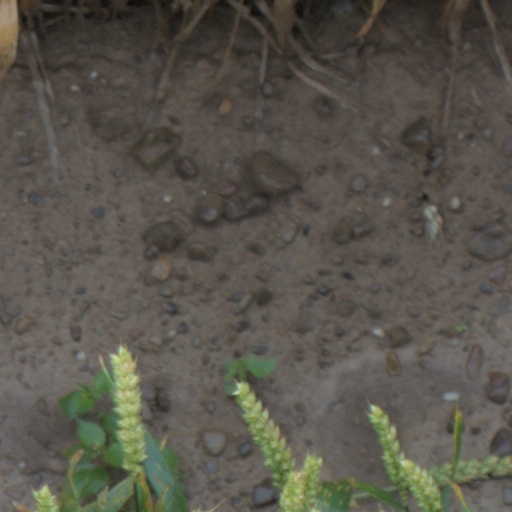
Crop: wheat